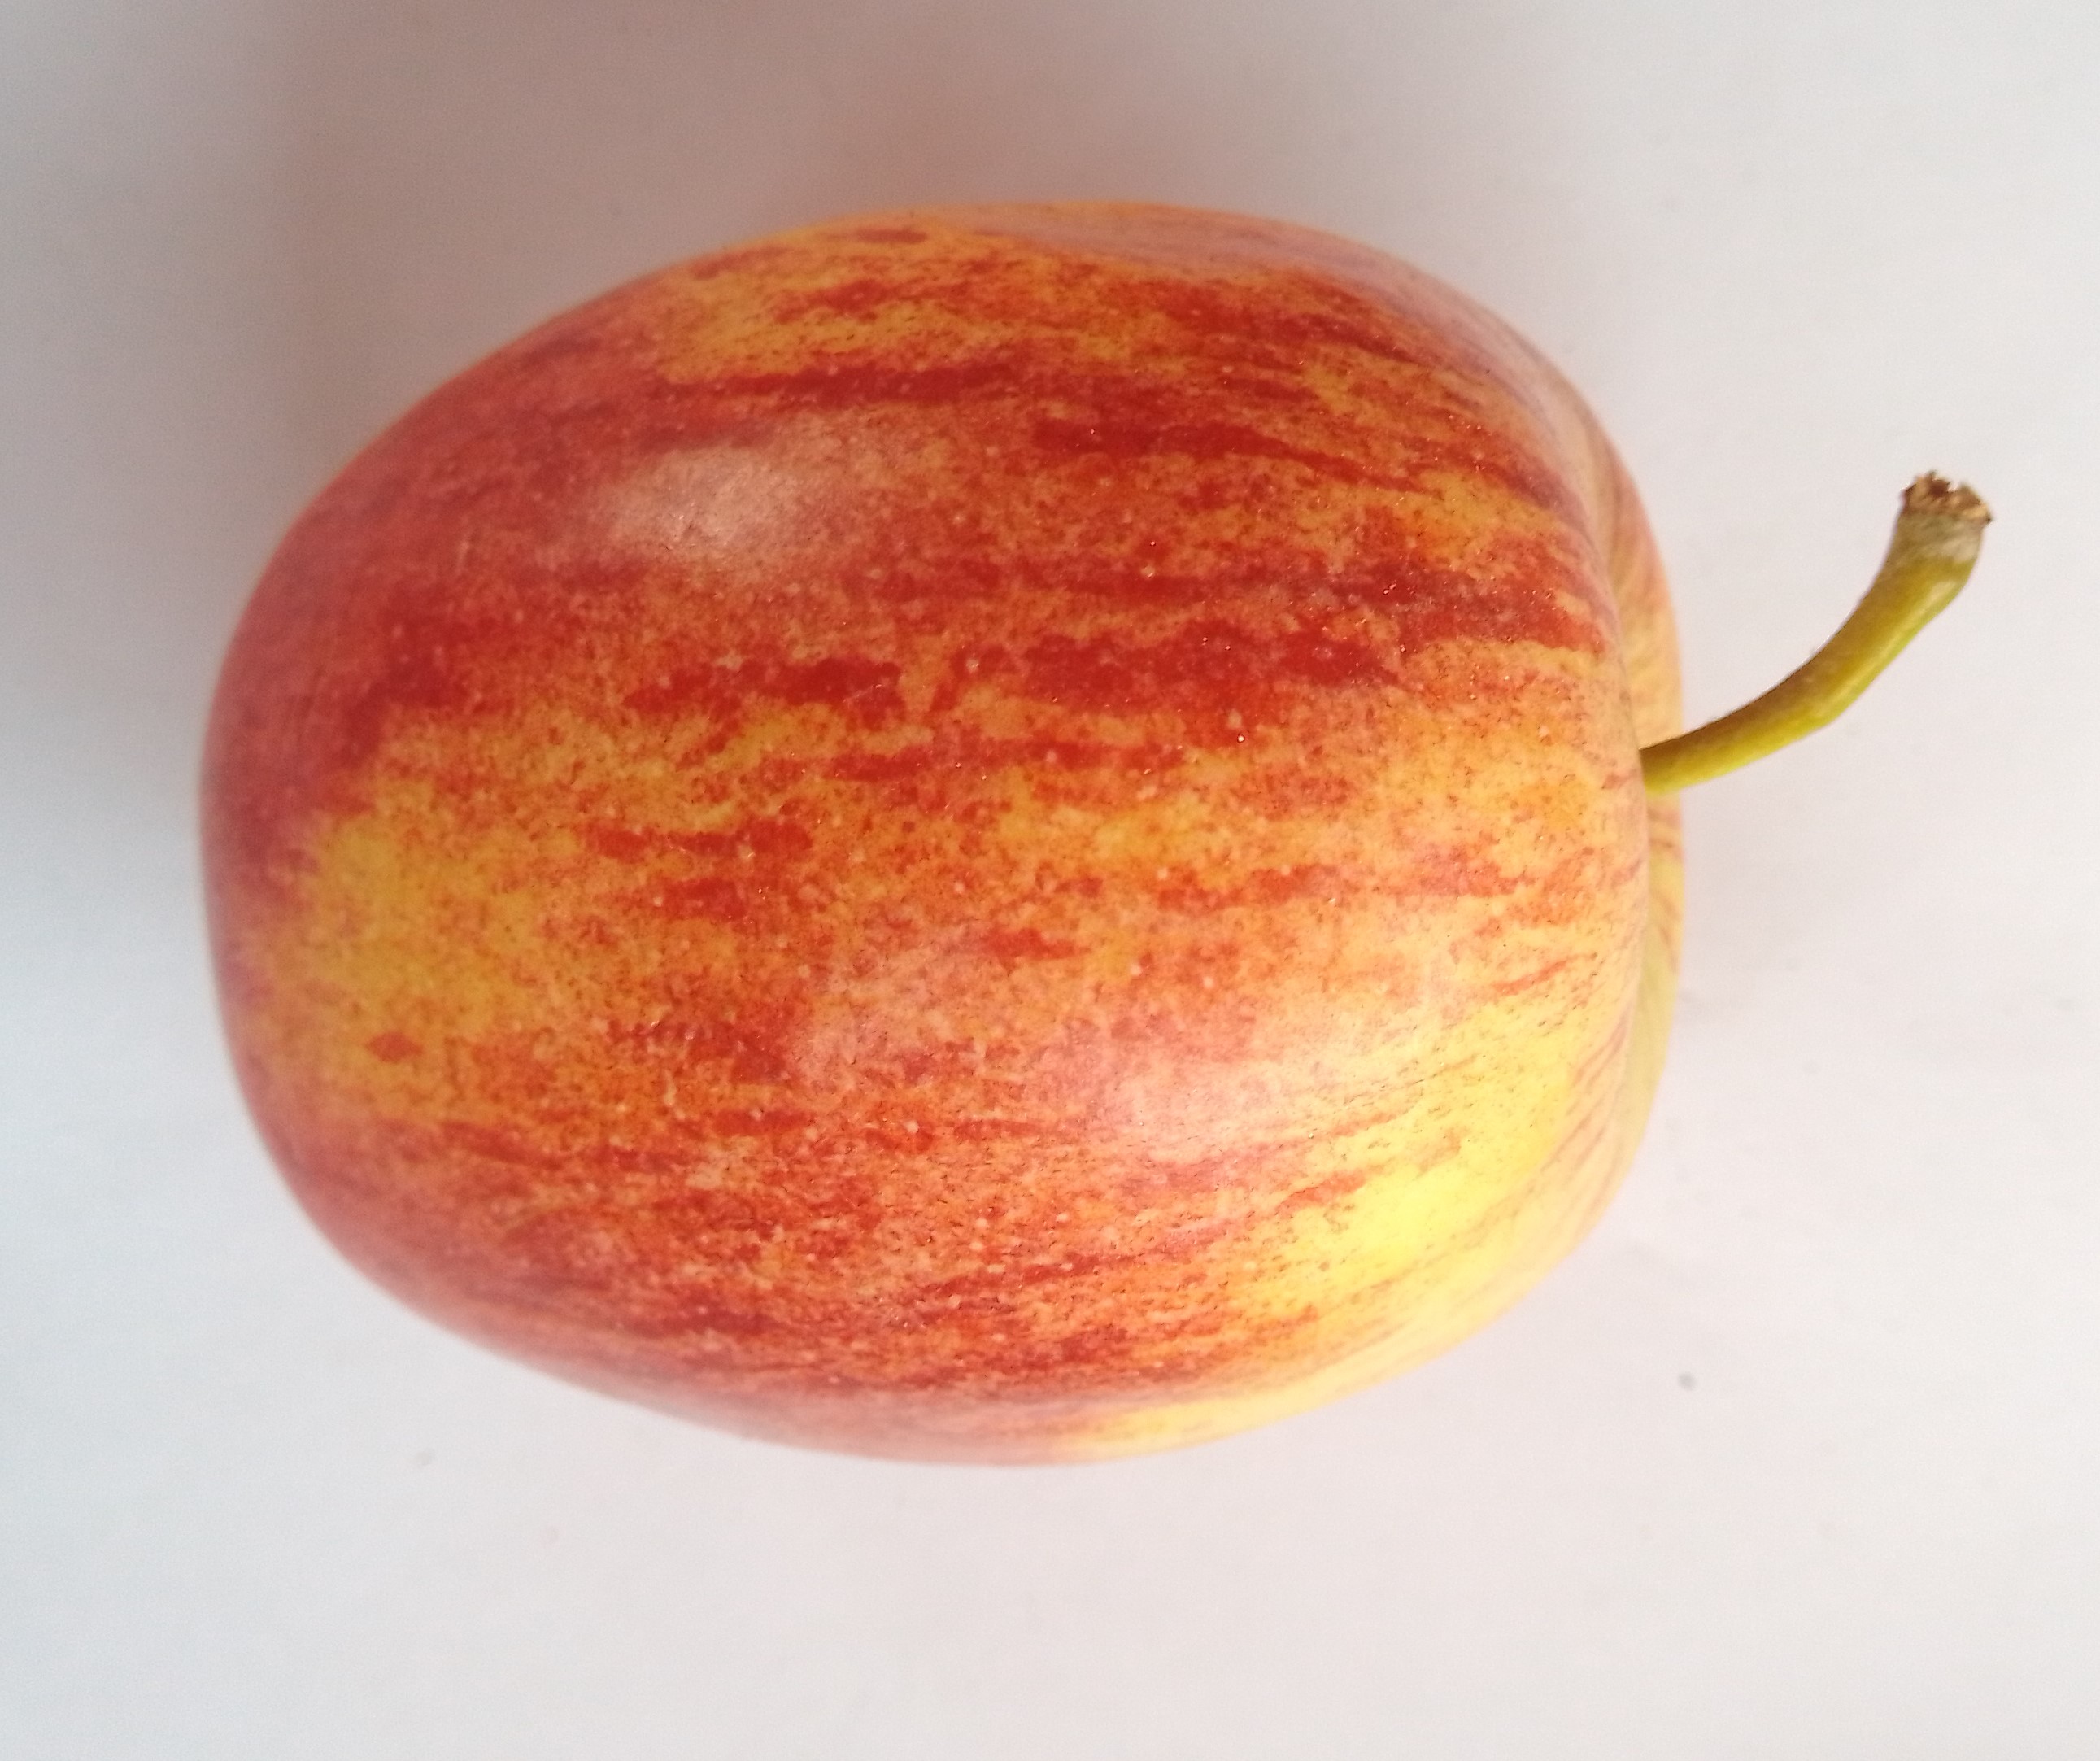
Fruit: apple
Condition: fresh